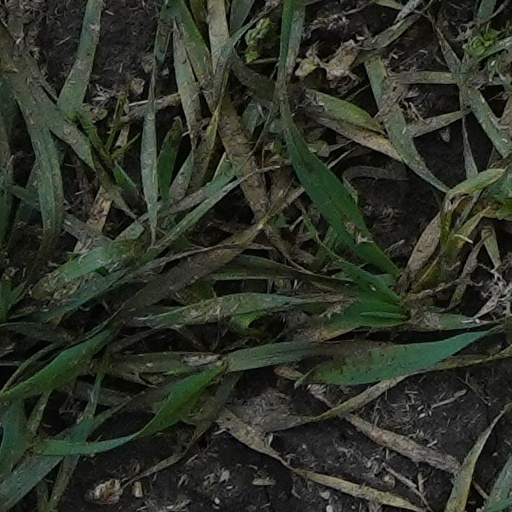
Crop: wheat